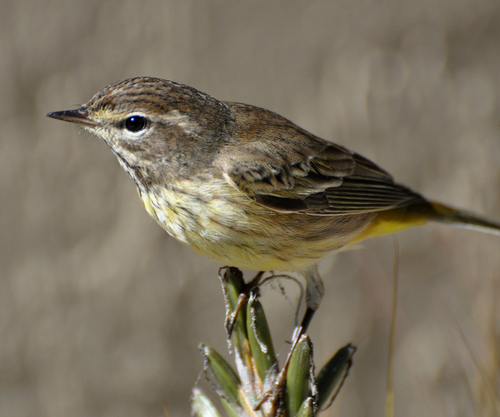
this is a small bird with brown and yellow feathers and a straight beak.
this is a grey bird with a white and yellow belly and a pointy beak.
a small bird with white, brown, and yellow streak from the breast through the belly.
this bird has a speckled belly and breast with a short pointy bill.
this is a bird with a yellow and white breast and a grey wing.
the is colorful bird has a short beak with long feeta small bird with a small beak, white, brown and yellow body and brown wings.
this bird is white with brown and has a very short beak.
this bird has wings that are brown and has a white belly
this bird has wings that are black and has a white belly
Species: Palm Warbler